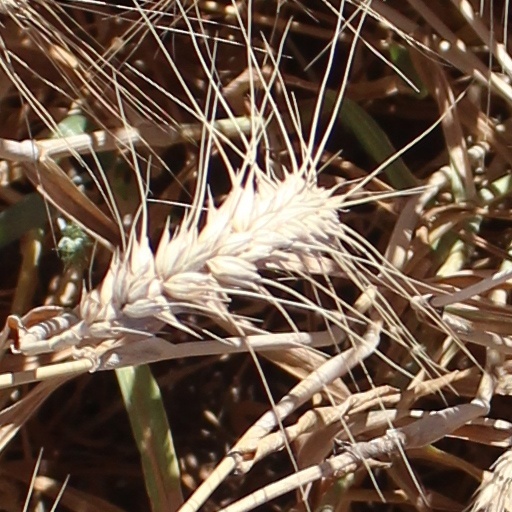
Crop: wheat